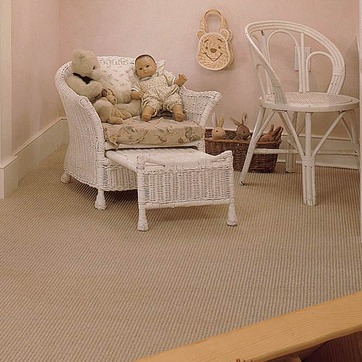
Material: other